Yuyuan station (Shenzhen Metro)

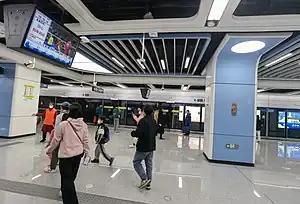
Platform

Yuyuan station is a station on Line 16 of Shenzhen Metro in Shenzhen, Guangdong, China, which was opened on 28 December 2022. It is located in Longgang District at the junction of Longping Road West and Yulong Road.